Cercle royal Gaulois artistique et littéraire

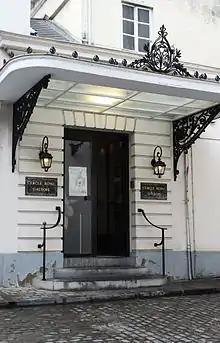
Front entrance

The Cercle Gaulois, in full the Cercle royal Gaulois artistique et littéraire, is a Belgian club in Brussels that promotes art. The club has the aim of constituting a friendly, intellectual, artistic and literary meeting place, free of any political, cultural or philosophical tendency. Its current president is Philippe de Wouters d'Oplinter.